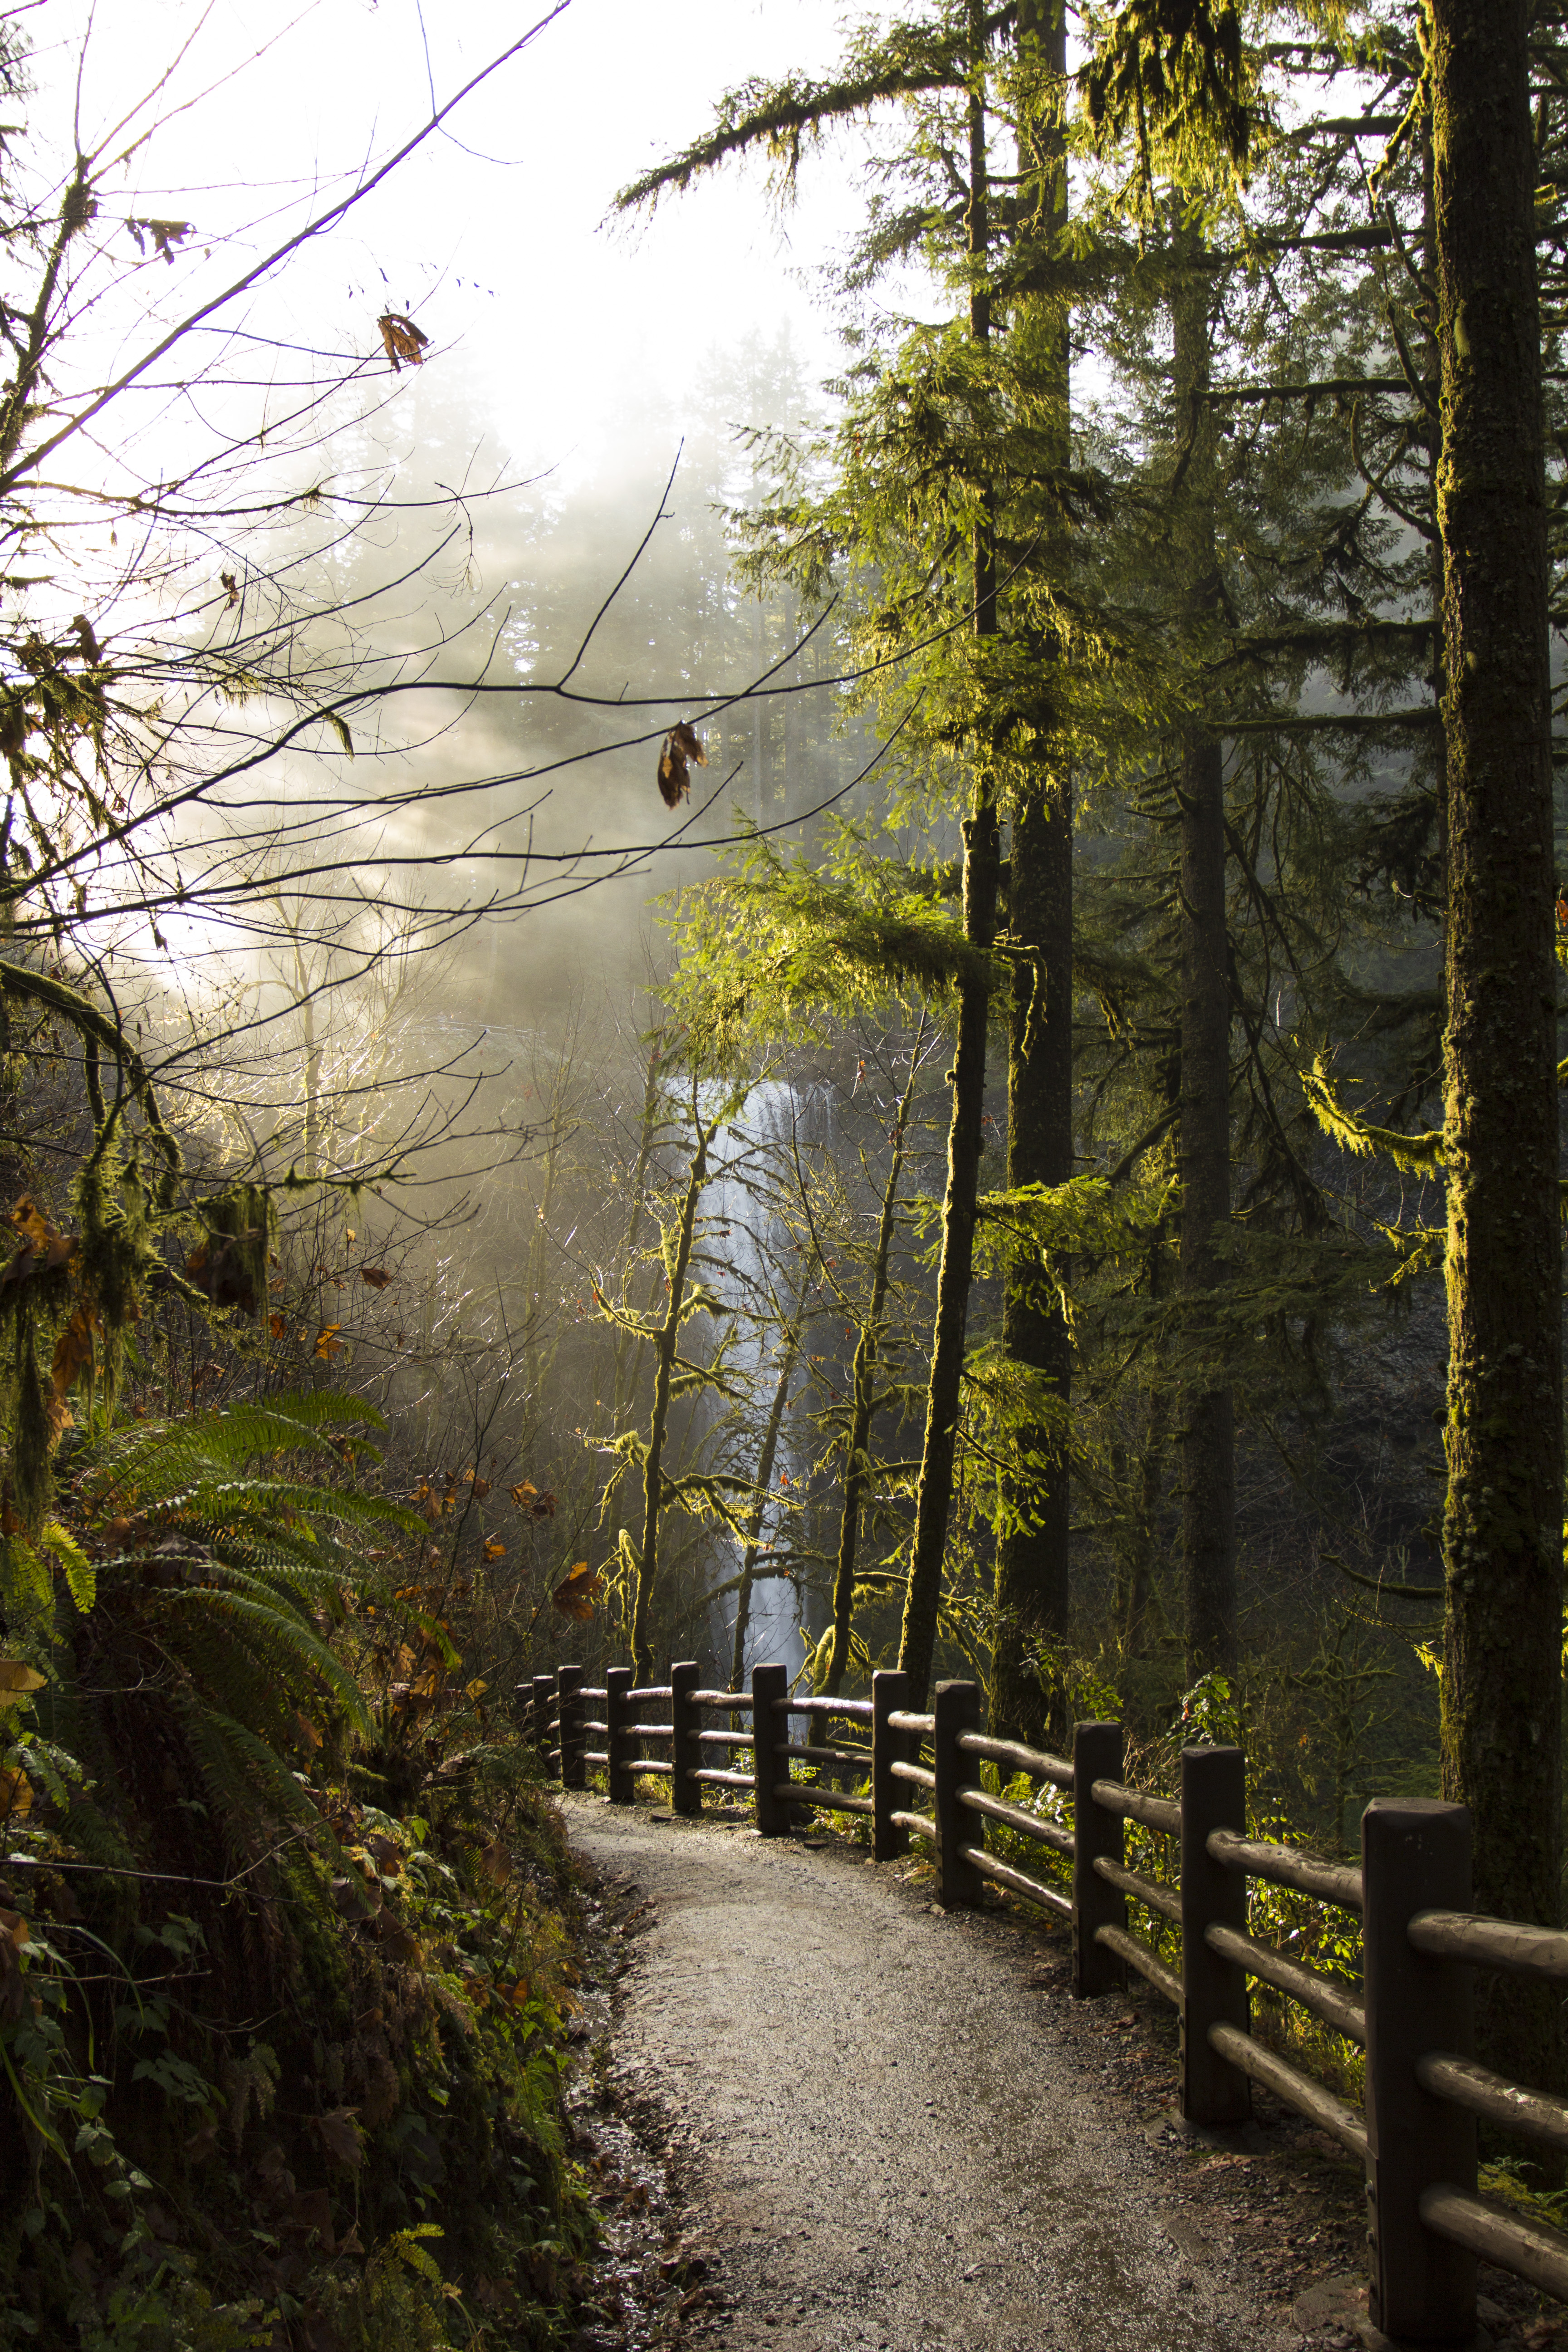
nature, tree, forest, natural environment, natural landscape, atmospheric phenomenon, sky, light, old growth forest, biome, nature reserve, wilderness, sunlight, woodland, woody plant, trail, morning, leaf, plant, path, autumn, atmosphere, landscape, temperate broadleaf and mixed forest, temperate coniferous forest, Northern hardwood forest, state park, branch, road, wood, thoroughfare, deciduous, spruce fir forest, jungle, national park, tropical and subtropical coniferous forests, walkway, mist, valdivian temperate rain forest, winter, fog